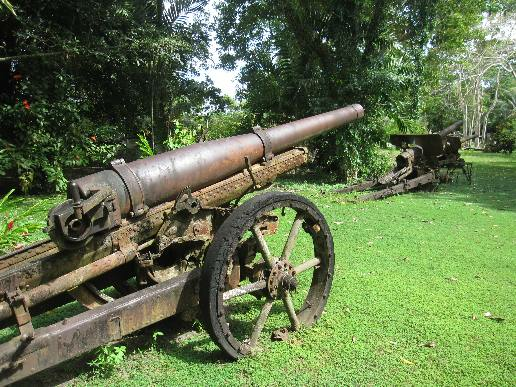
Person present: No